Xiangtan

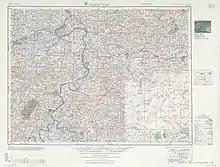
Map including Xiangtan (labeled as HSIANG-T'AN (SIANGTAN) ) (AMS, 1954)

Xiangtan has a humid subtropical climate with long, hot summers, and cool to cold, cloudy, damp winters with occasional snow flurries. Within its administrative area, the annual mean temperature is , with the coolest month being January, which averages , and the hottest July, at .